Terry Carter

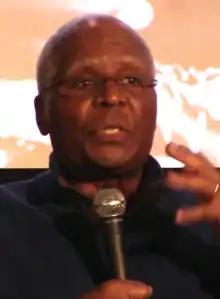
Carter in 2015

John Everett DeCoste (December 16, 1928 – April 23, 2024), known professionally as Terry Carter, was a pioneering black American actor and filmmaker, known for his roles as Sgt. Joe Broadhurst on the television series "McCloud" and as Colonel Tigh on the original "Battlestar Galactica".